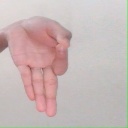
अक्षर: ज्ञ